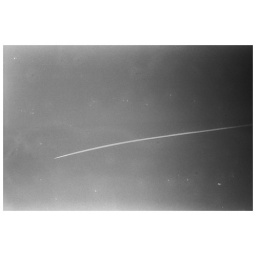
plane in sunny sky